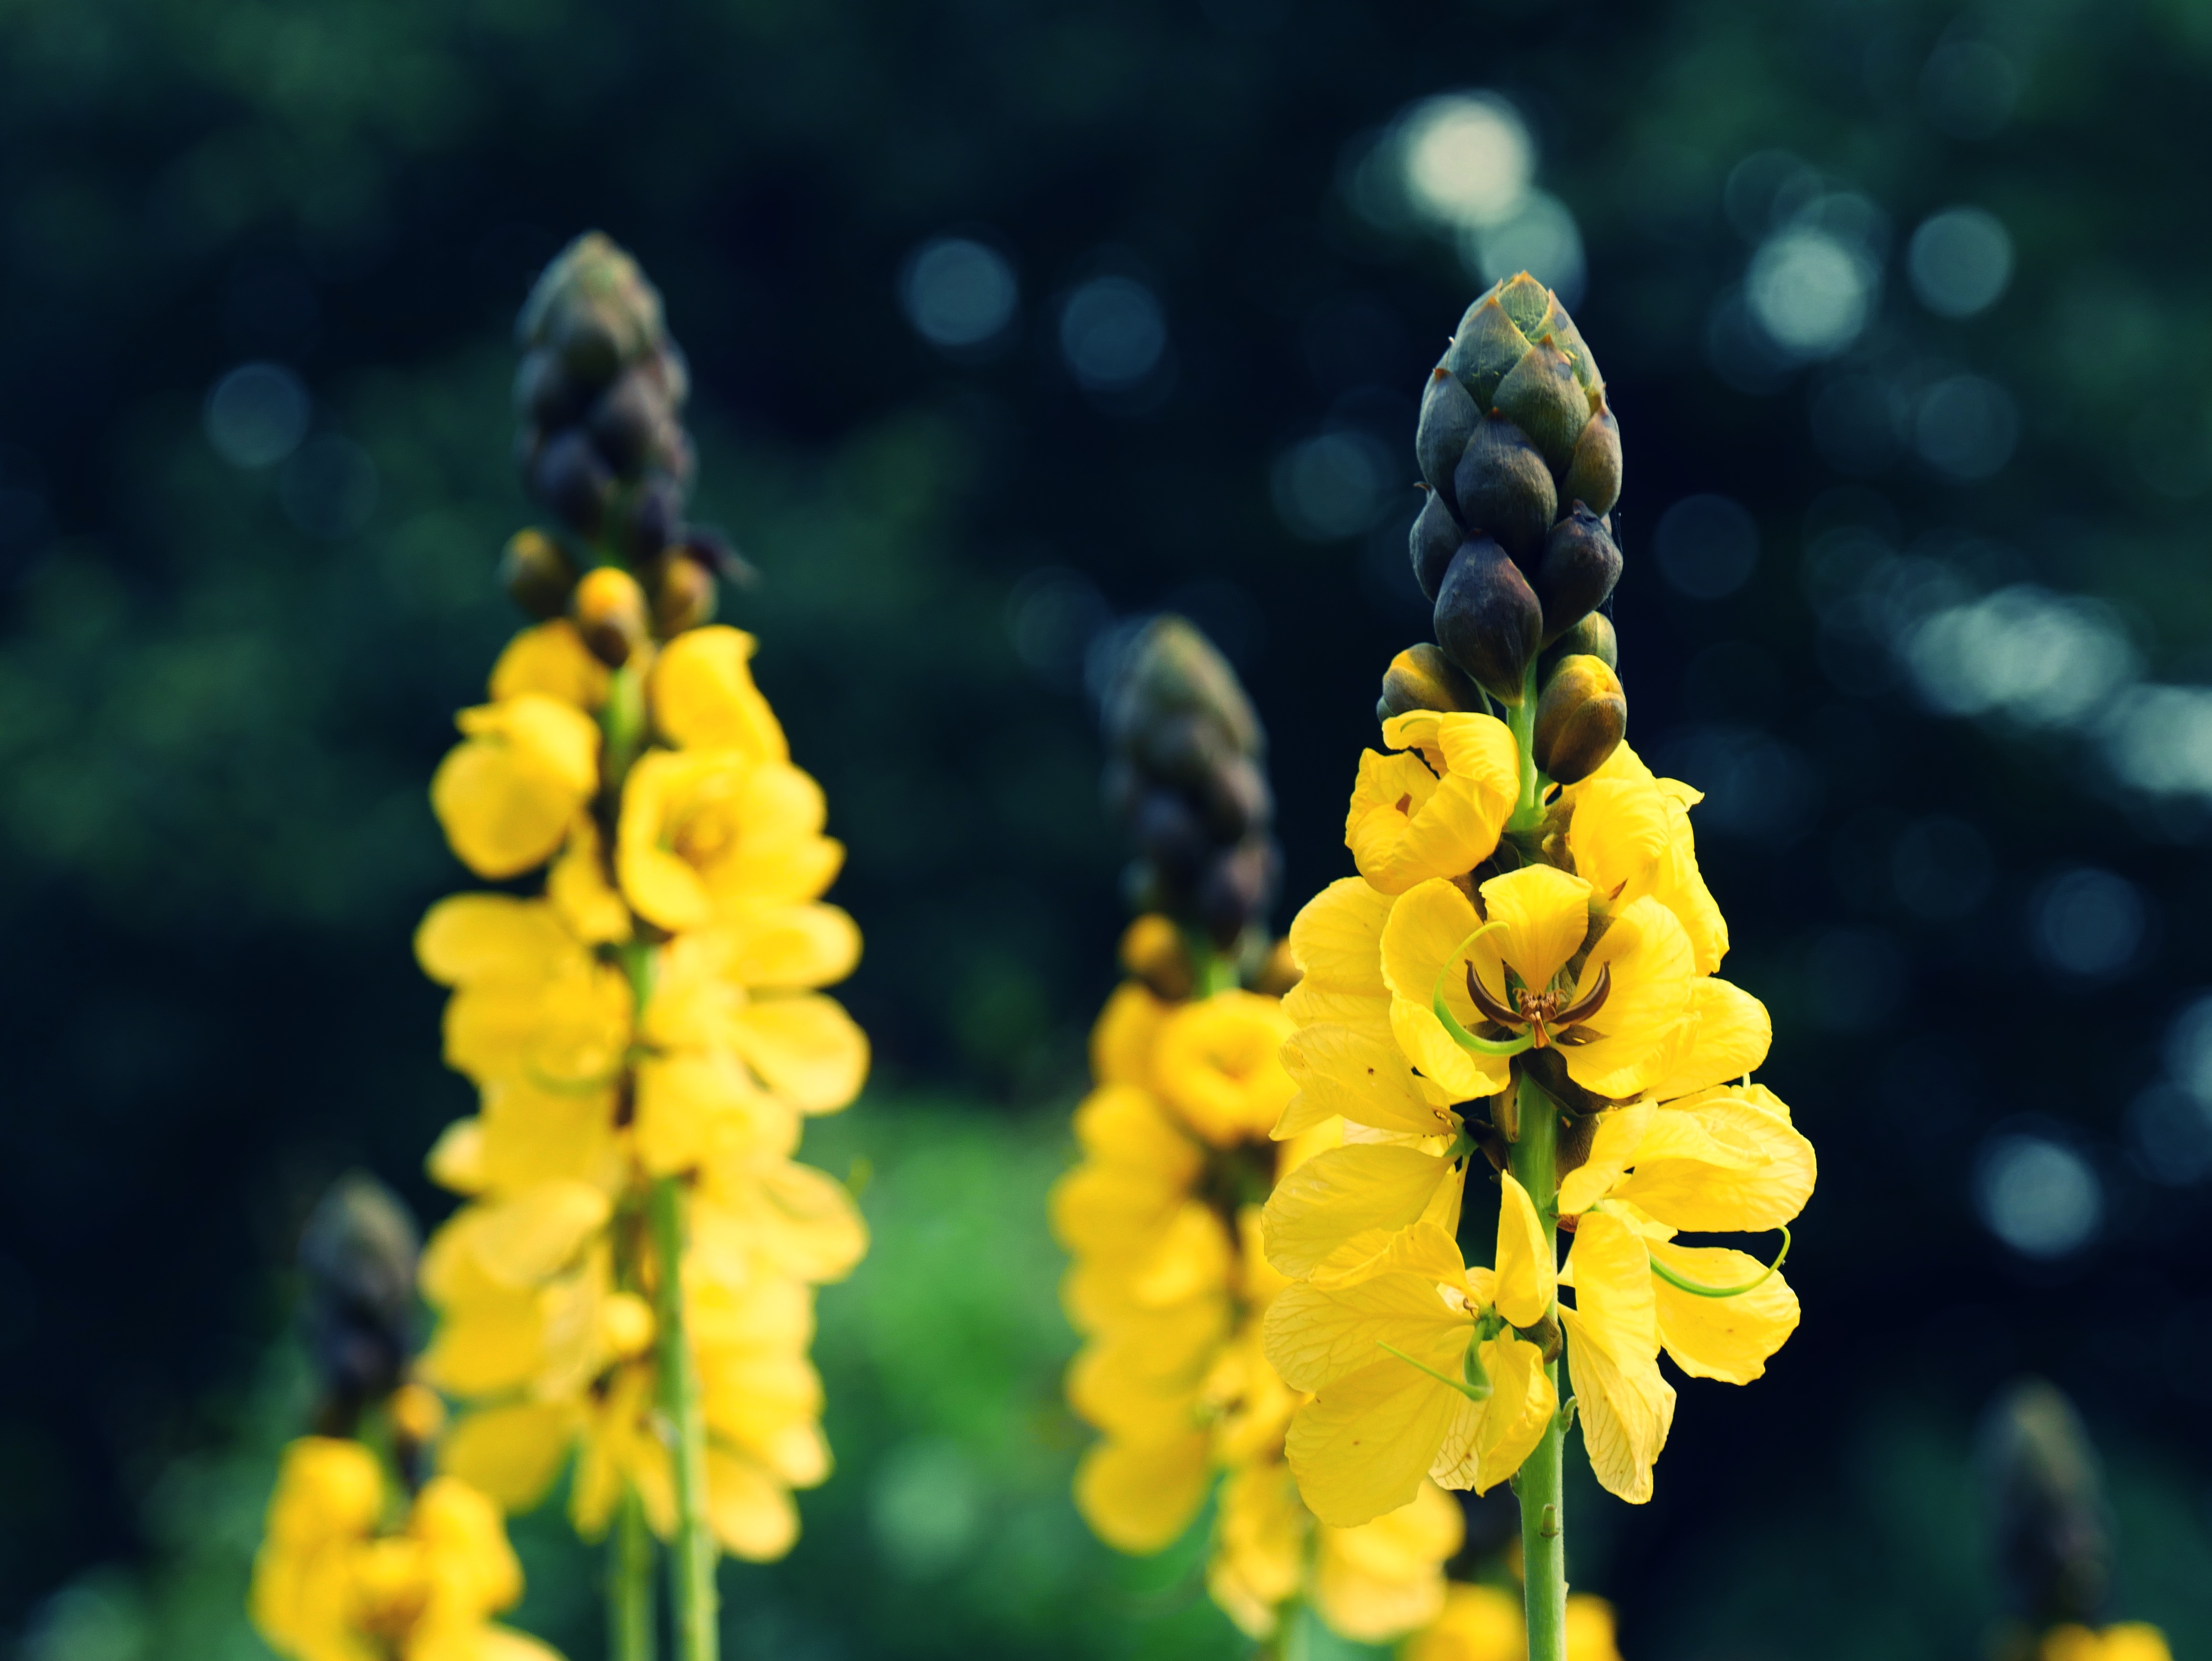
nature, blossom, plant, flower, bloom, pollen, spring, produce, botany, yellow, flora, yellow flower, flowers, macro photography, public record, flowering plant, land plant